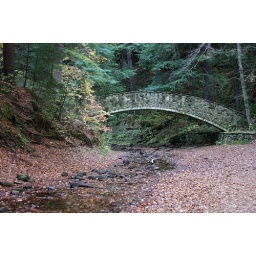
The stone bridge below the lower falls.